Barranquilla Carnival

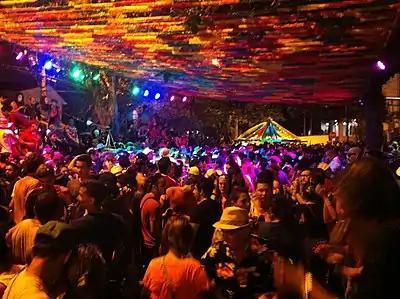
Verbena at the Barranquilla Carnival

The main Venue of the Carnival is the Vía 40, which is an industrial avenue where the Battle of Flowers (Saturday), the Great Parade (Sunday) and The Great Fantasy Parade (Monday) take place. Other venues are the 17 road (The King Momo Parade), the 44 road (Guacherna), the Romelio Martínez stadium (Orchestras festival, The queen crowning), La Paz square (the Proclamation reading), as well as verbenas and closed dancing rooms featuring live music, to which a ticket must be bought for accessing. Most of the parades can be viewed for free, but it's a good idea to buy a ticket to one of the bleacher seats for better views.